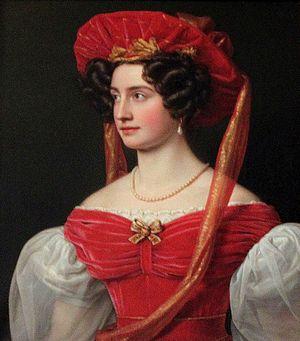
La galerie des Beautés est une galerie de portraits commandée par Louis Iᵉʳ de Bavière au château de Nymphembourg. Elle se trouve à l'intérieur du pavillon sud du château et rassemble trente-six portraits de femmes célèbres pour leur beauté et peintes par Joseph Karl Stieler, nommé peintre de la cour en 1820. Ces œuvres ont été peintes entre 1827 et 1850 pour le roi de Bavière.